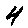
Label: 4